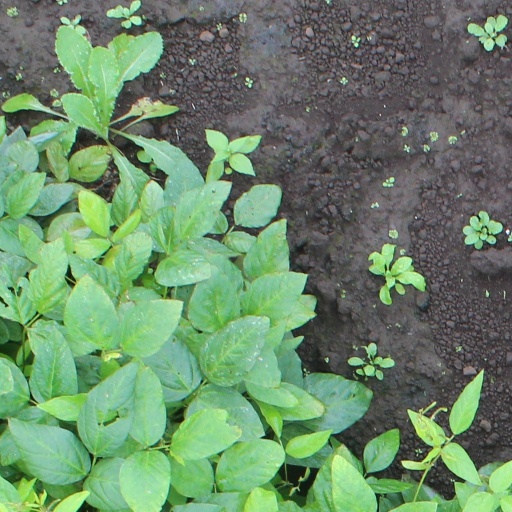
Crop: soybean